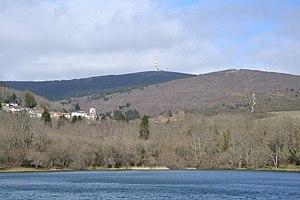
Pradelles au pied du Pic de Nore
Pradelles-Cabardès est une commune française, située dans le département de l'Aude en région Occitanie.